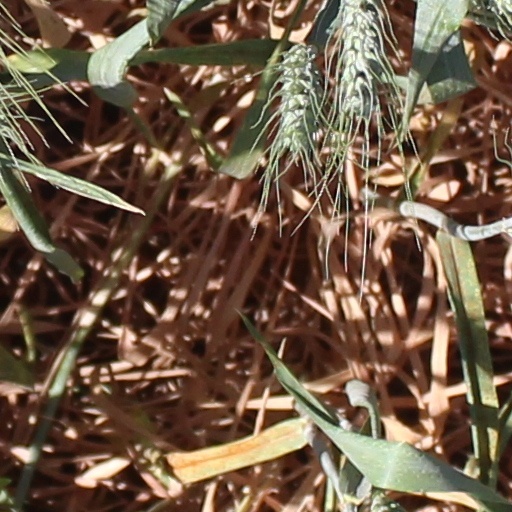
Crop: wheat